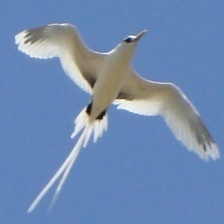
Species: WHITE TAILED TROPIC
Scientific name: PHAETHON LEPTURUS